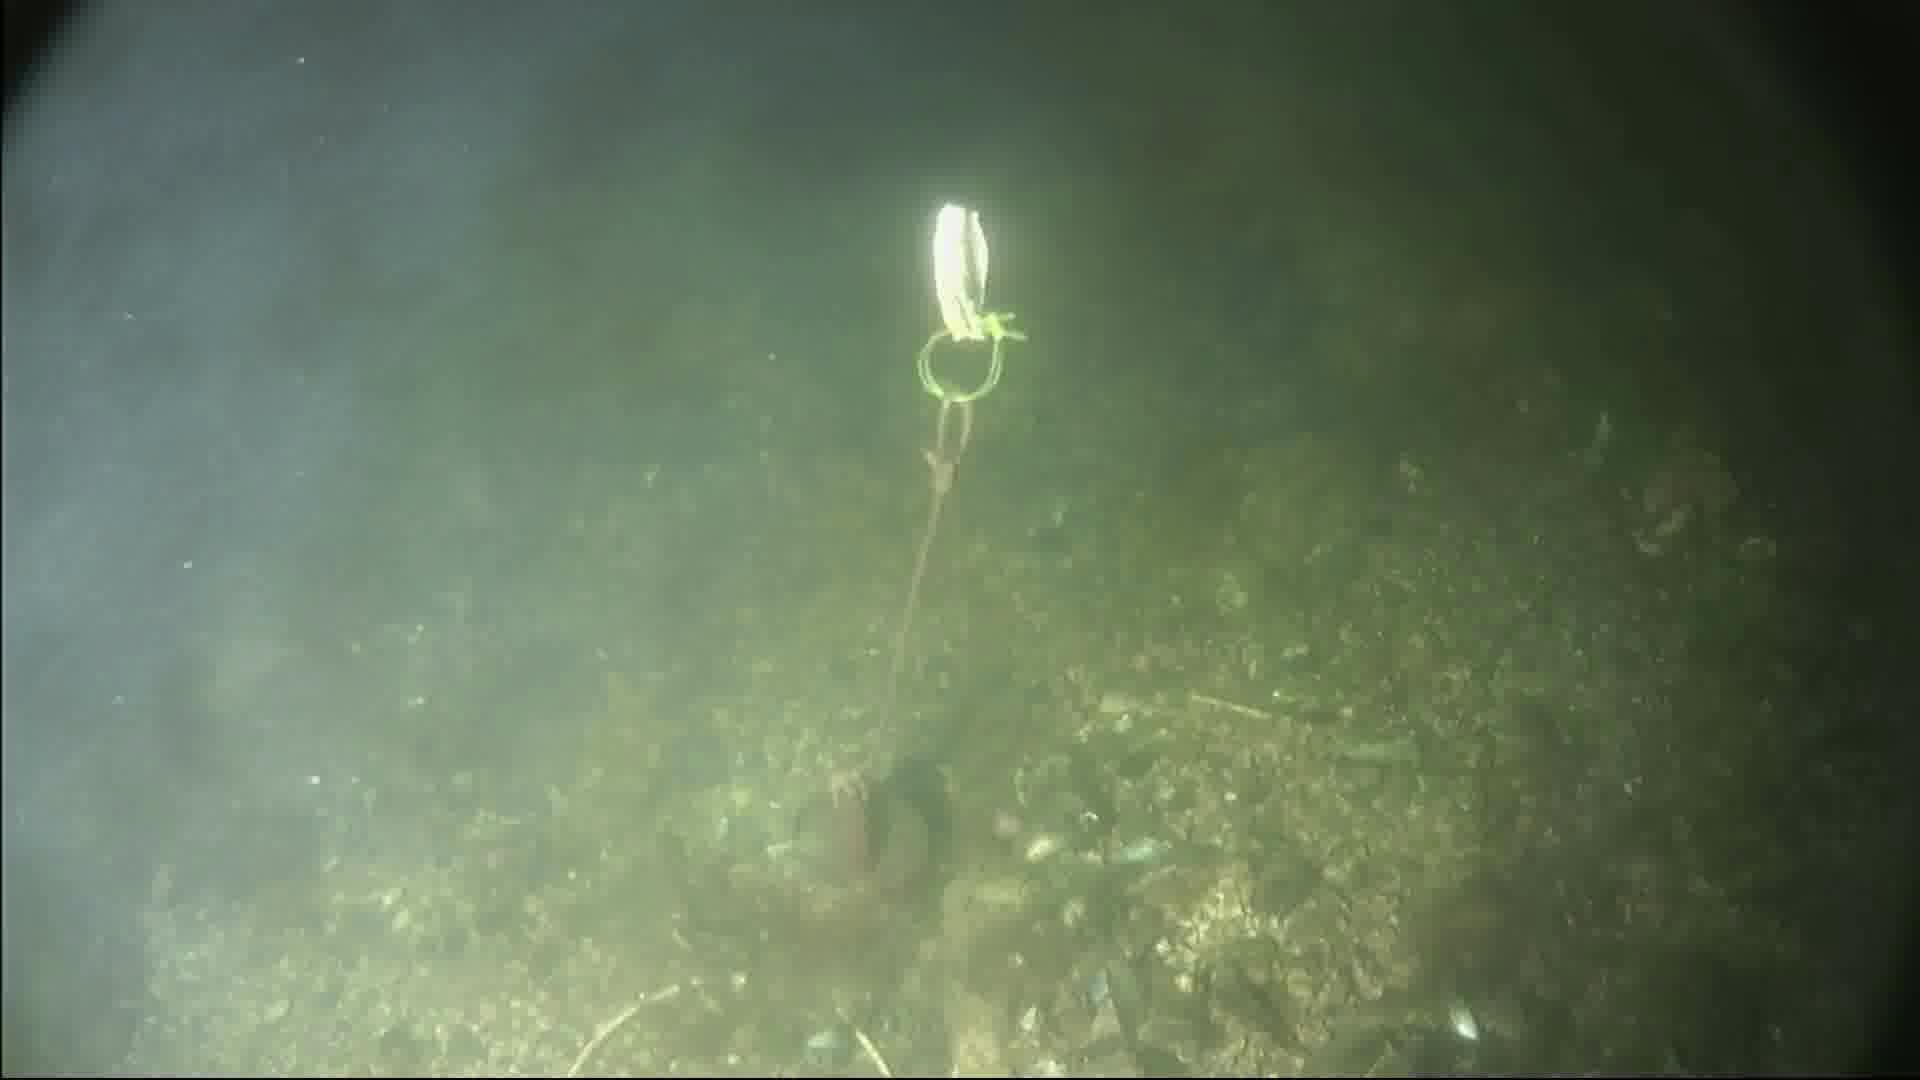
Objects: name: crab